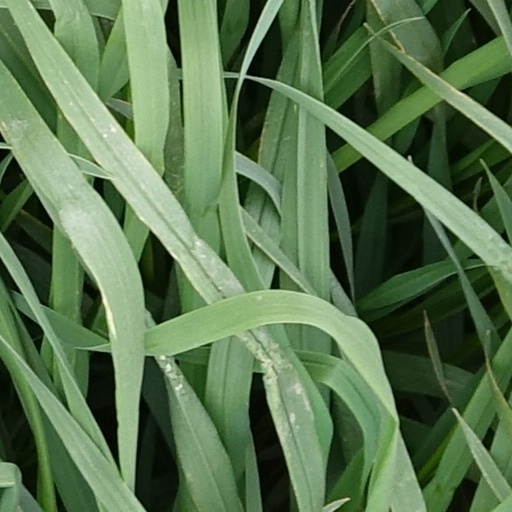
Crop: wheat